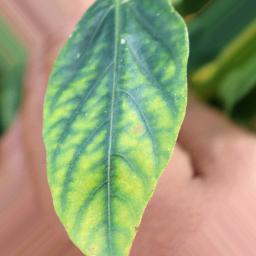
Label: nutritional